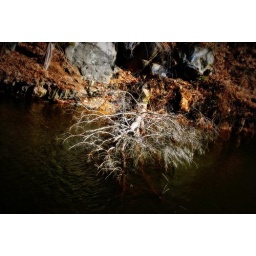
tree over water